Charlotte Perkins Gilman

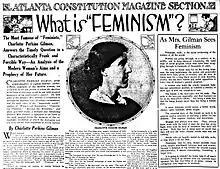
Articles about feminism by Gilman and a photo of her as printed in the "Atlanta Constitution," December 10, 1916

Gilman moved to Southern California with her daughter Katherine and lived with friend Grace Ellery Channing. In 1888, Charlotte separated from her husband—a rare occurrence in the late nineteenth century. They officially divorced in 1894. After their divorce, Stetson married Channing. During the year she left her husband, Charlotte met Adeline Knapp, called "Delle". Cynthia J. Davis describes how the two women had a serious relationship. She writes that Gilman "believed that in Delle she had found a way to combine loving and living, and that with a woman as life mate she might more easily uphold that combination than she would in a conventional heterosexual marriage." The relationship ultimately came to an end. Following the separation from her husband, Gilman moved with her daughter to Pasadena, California, where she became active in feminist and reformist organizations such as the Pacific Coast Women's Press Association, the Woman's Alliance, the Economic Club, the Ebell Society (named after Adrian John Ebell), the Parents Association, and the State Council of Women, in addition to writing and editing the "Bulletin", a journal published by one of the earlier-mentioned organizations.